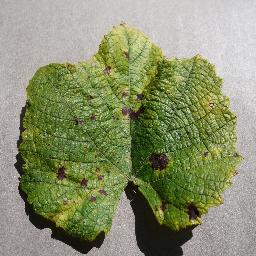
Label: Grape___Leaf_blight_(Isariopsis_Leaf_Spot)